Massimo Morales

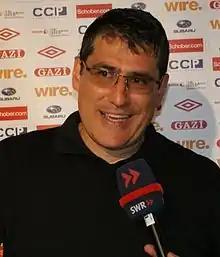
Morales in 2013

Massimo Morales (born 20 April 1964) is an Italian football manager.